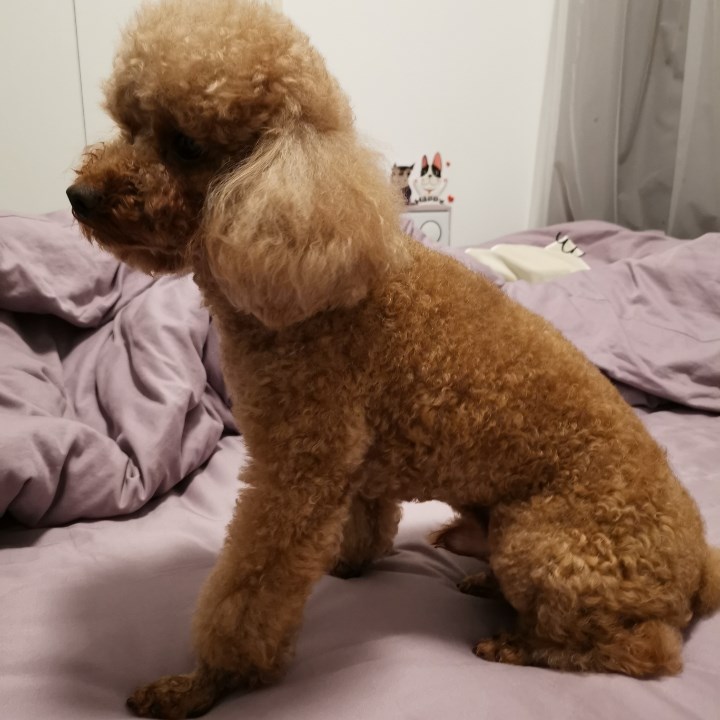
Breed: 2925-n000114-toy_poodle